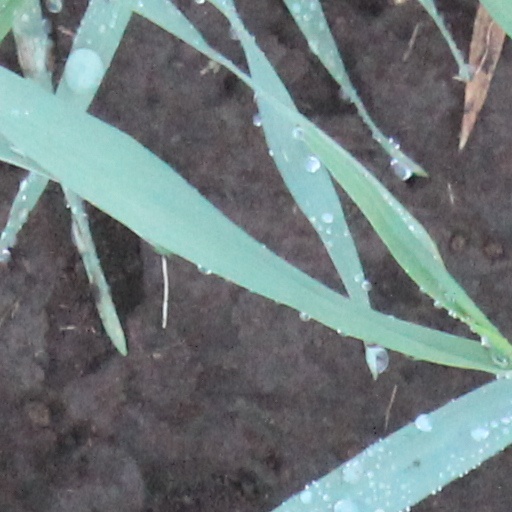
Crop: wheat